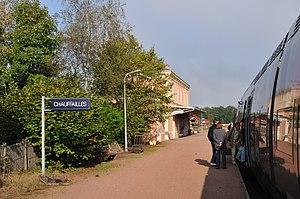
La gare de Chauffailles est une gare ferroviaire française située sur le territoire de la commune de Chauffailles dans le département de Saône-et-Loire en région Bourgogne-Franche-Comté.